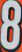
Number: 8